Charles Albert of Sardinia

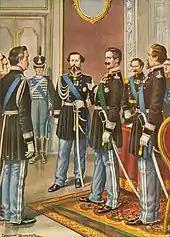
Charles Albert abdicates in favour of his son Victor Emmanuel

Charles Albert left Turin on the evening of 26 March 1848 for Alessandria, to take command of the army and then advanced to Voghera. He was preoccupied with the delay of the provisional government of Milan's acceptance of annexation by the Kingdom of Sardinia. The Austrians however had regrouped on the River Mincio, at one corner of the Quadrilatero. On 29 March, the king entered Pavia in triumph, where he was met by some envoys of the Milanese government. On 2 April, Charles Albert was in Cremona, on 5 April at Bozzolo, on 6 April at Asola, on 8 April at Castiglione delle Stiviere, and on 11 April at Volta Mantovana, only four kilometres from the Mincio. After nearly two weeks, he had made it to the front.